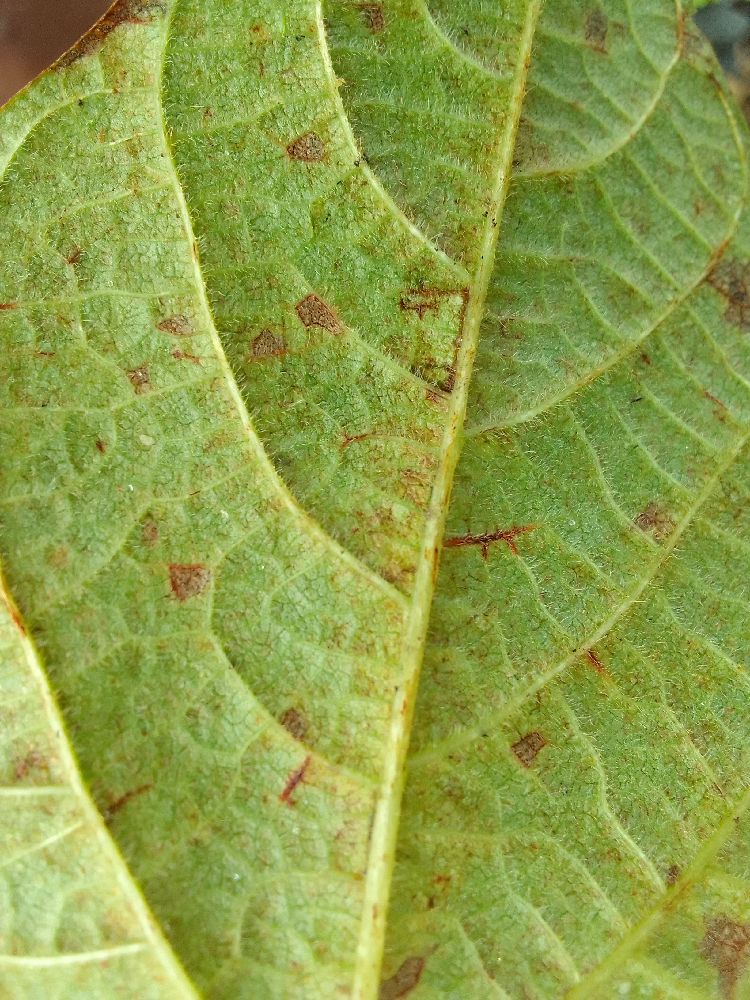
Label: anthracnose